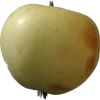
Label: Apple hit 1